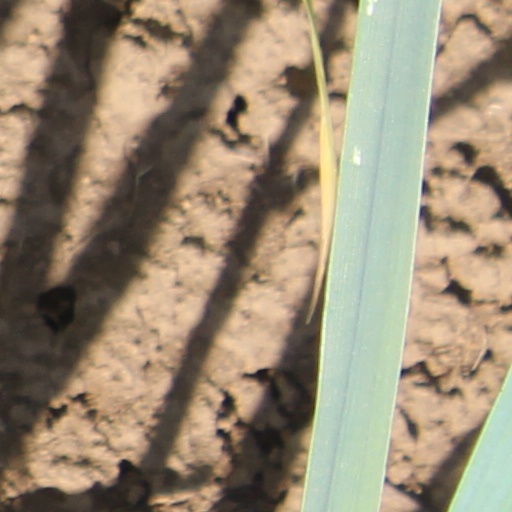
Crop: wheat